La Luzerne

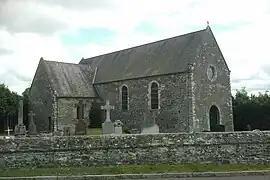
The church of Saint-Pierre

La Luzerne is a commune in the Manche department in Normandy in north-western France.